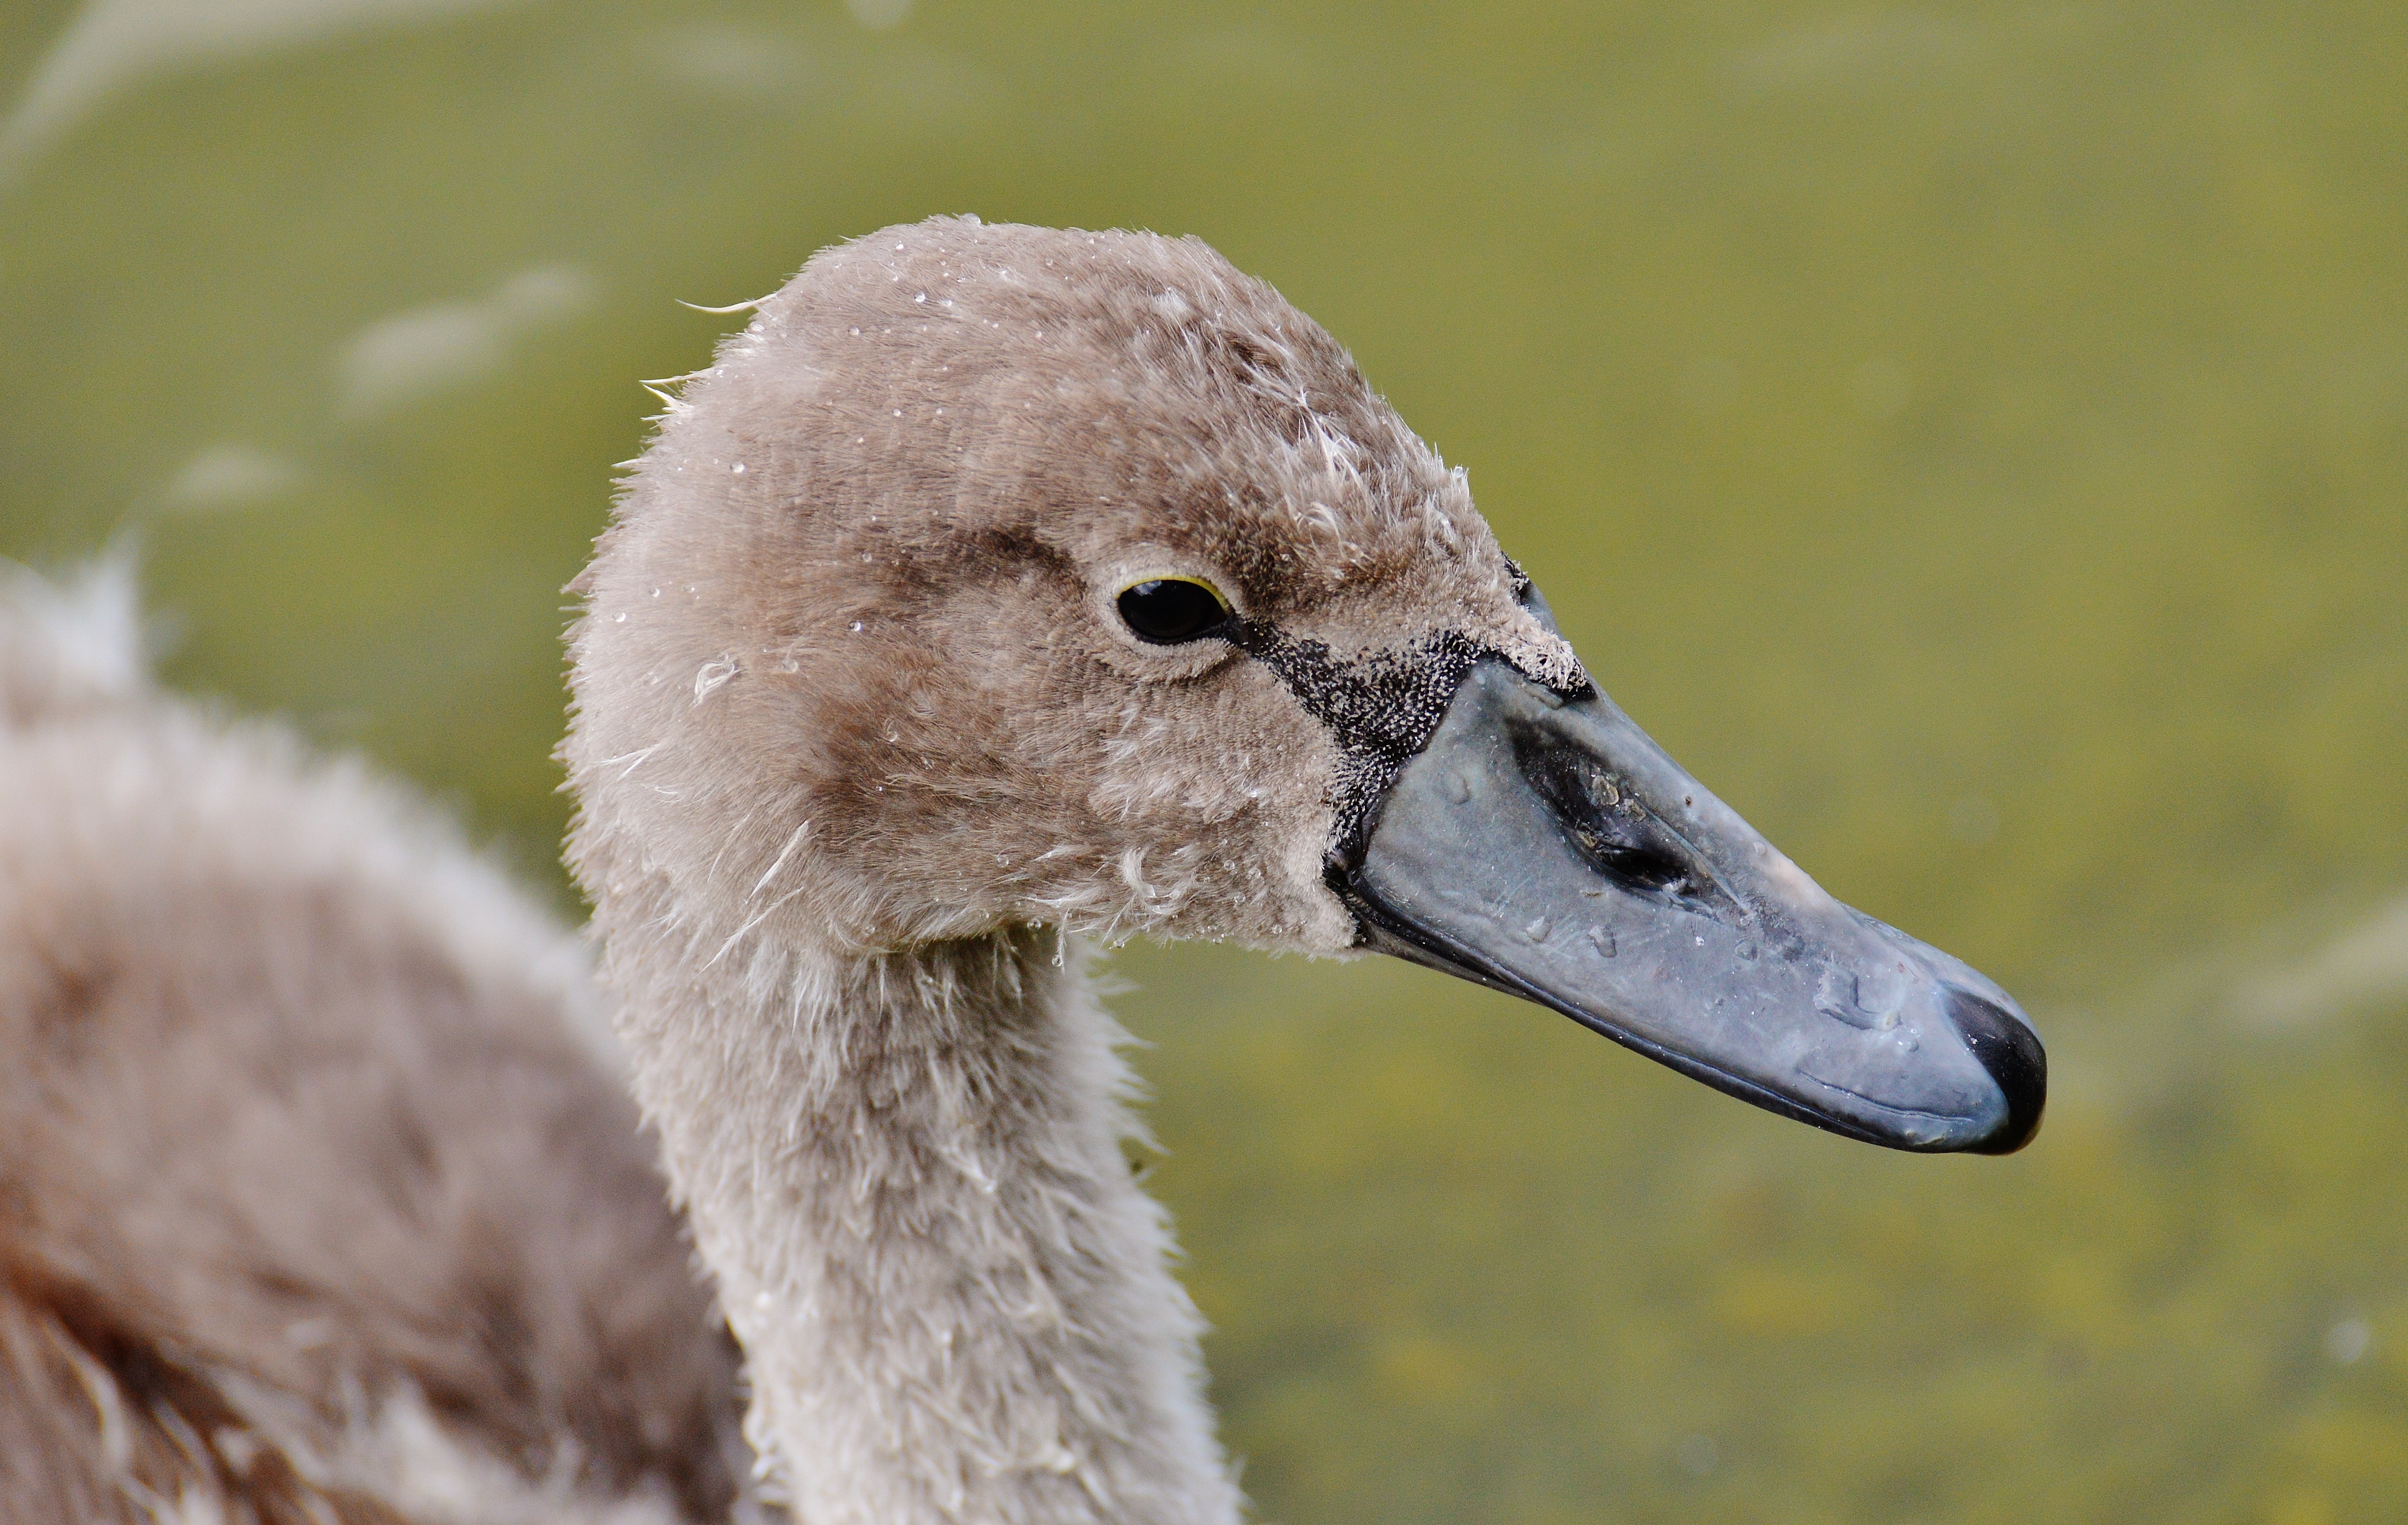
water, bird, wildlife, beak, feather, fauna, plumage, close up, swan, duck, swans, vertebrate, waterfowl, waters, water bird, young animal, ducks geese and swans